Grand Duke Michael Alexandrovich of Russia

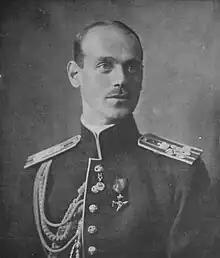
Michael, 1917

The Grand Duke, promoted from his previous rank of colonel to major-general, received command of a newly formed division: the Caucasian Native Cavalry, which became known as the "Savage Division". The appointment was perceived as a demotion because the division mostly comprised new Muslim recruits rather than the elite troops that Michael had commanded previously. The six regiments in the division were each composed of a different ethnic group: Chechens, Dagestanis, Kabardin, Tatars, Circassians and Ingush, commanded by ethnic Russian officers. The men were all volunteers, as conscription did not apply to the Caucasus. Although it was difficult to maintain discipline, they formed an effective fighting force. For his actions commanding his troops in the Carpathian mountains in January 1915 Michael earned the military's highest honour, the Order of St. George, 4th Class. Unlike his brother the Emperor, he proved a popular military leader.